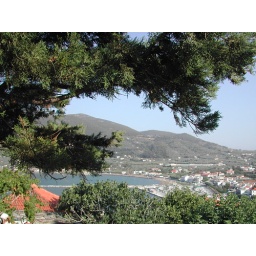
skopelos view under a pine tree